Carlo Carafa

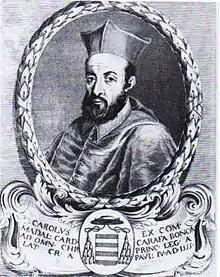
Carlo Carafa as cardinal

Carlo Carafa (29 March 1517 – 6 March 1561) was an Italian cardinal, and Cardinal Nephew of Pope Paul IV Carafa, whose policies he directed and whom he served as papal legate in Paris, Venice and Brussels.